Beck's Mill

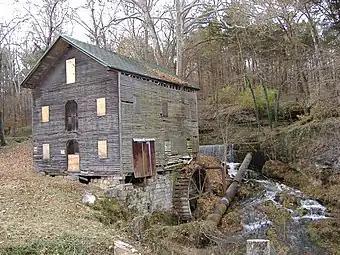
Beck's Mill before restoration

The site of the mill was originally an Indian burial ground, with the Shawnee and Delaware tribes living nearby. The Indians were presumably displeased when the first white man on the land, George Beck arrived from North Carolina with his sons to the Indiana Territory in 1807, after brief stops in Kentucky. Once establishing a place to live near the future site of his mill and building a primitive shelter, he retrieved the rest of his family, who were living near Louisville, Kentucky, a few months later.